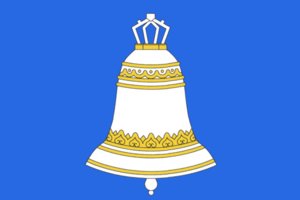
Zvenigorod est une ville de l'oblast de Moscou, en Russie. Sa population s'élevait à 18 183 habitants en 2014.